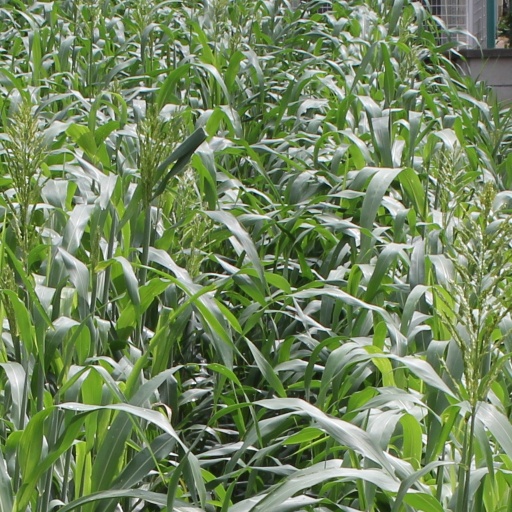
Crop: sorghum